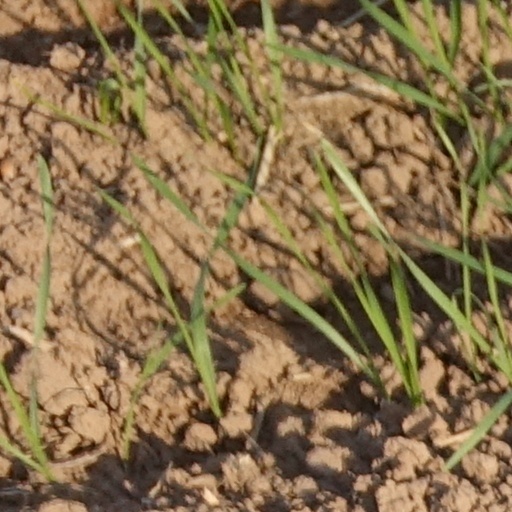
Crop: wheat